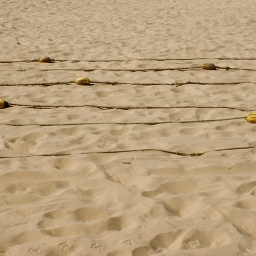
between training and dacing and training there was i little break to squeeze in a little sun bath at the beach